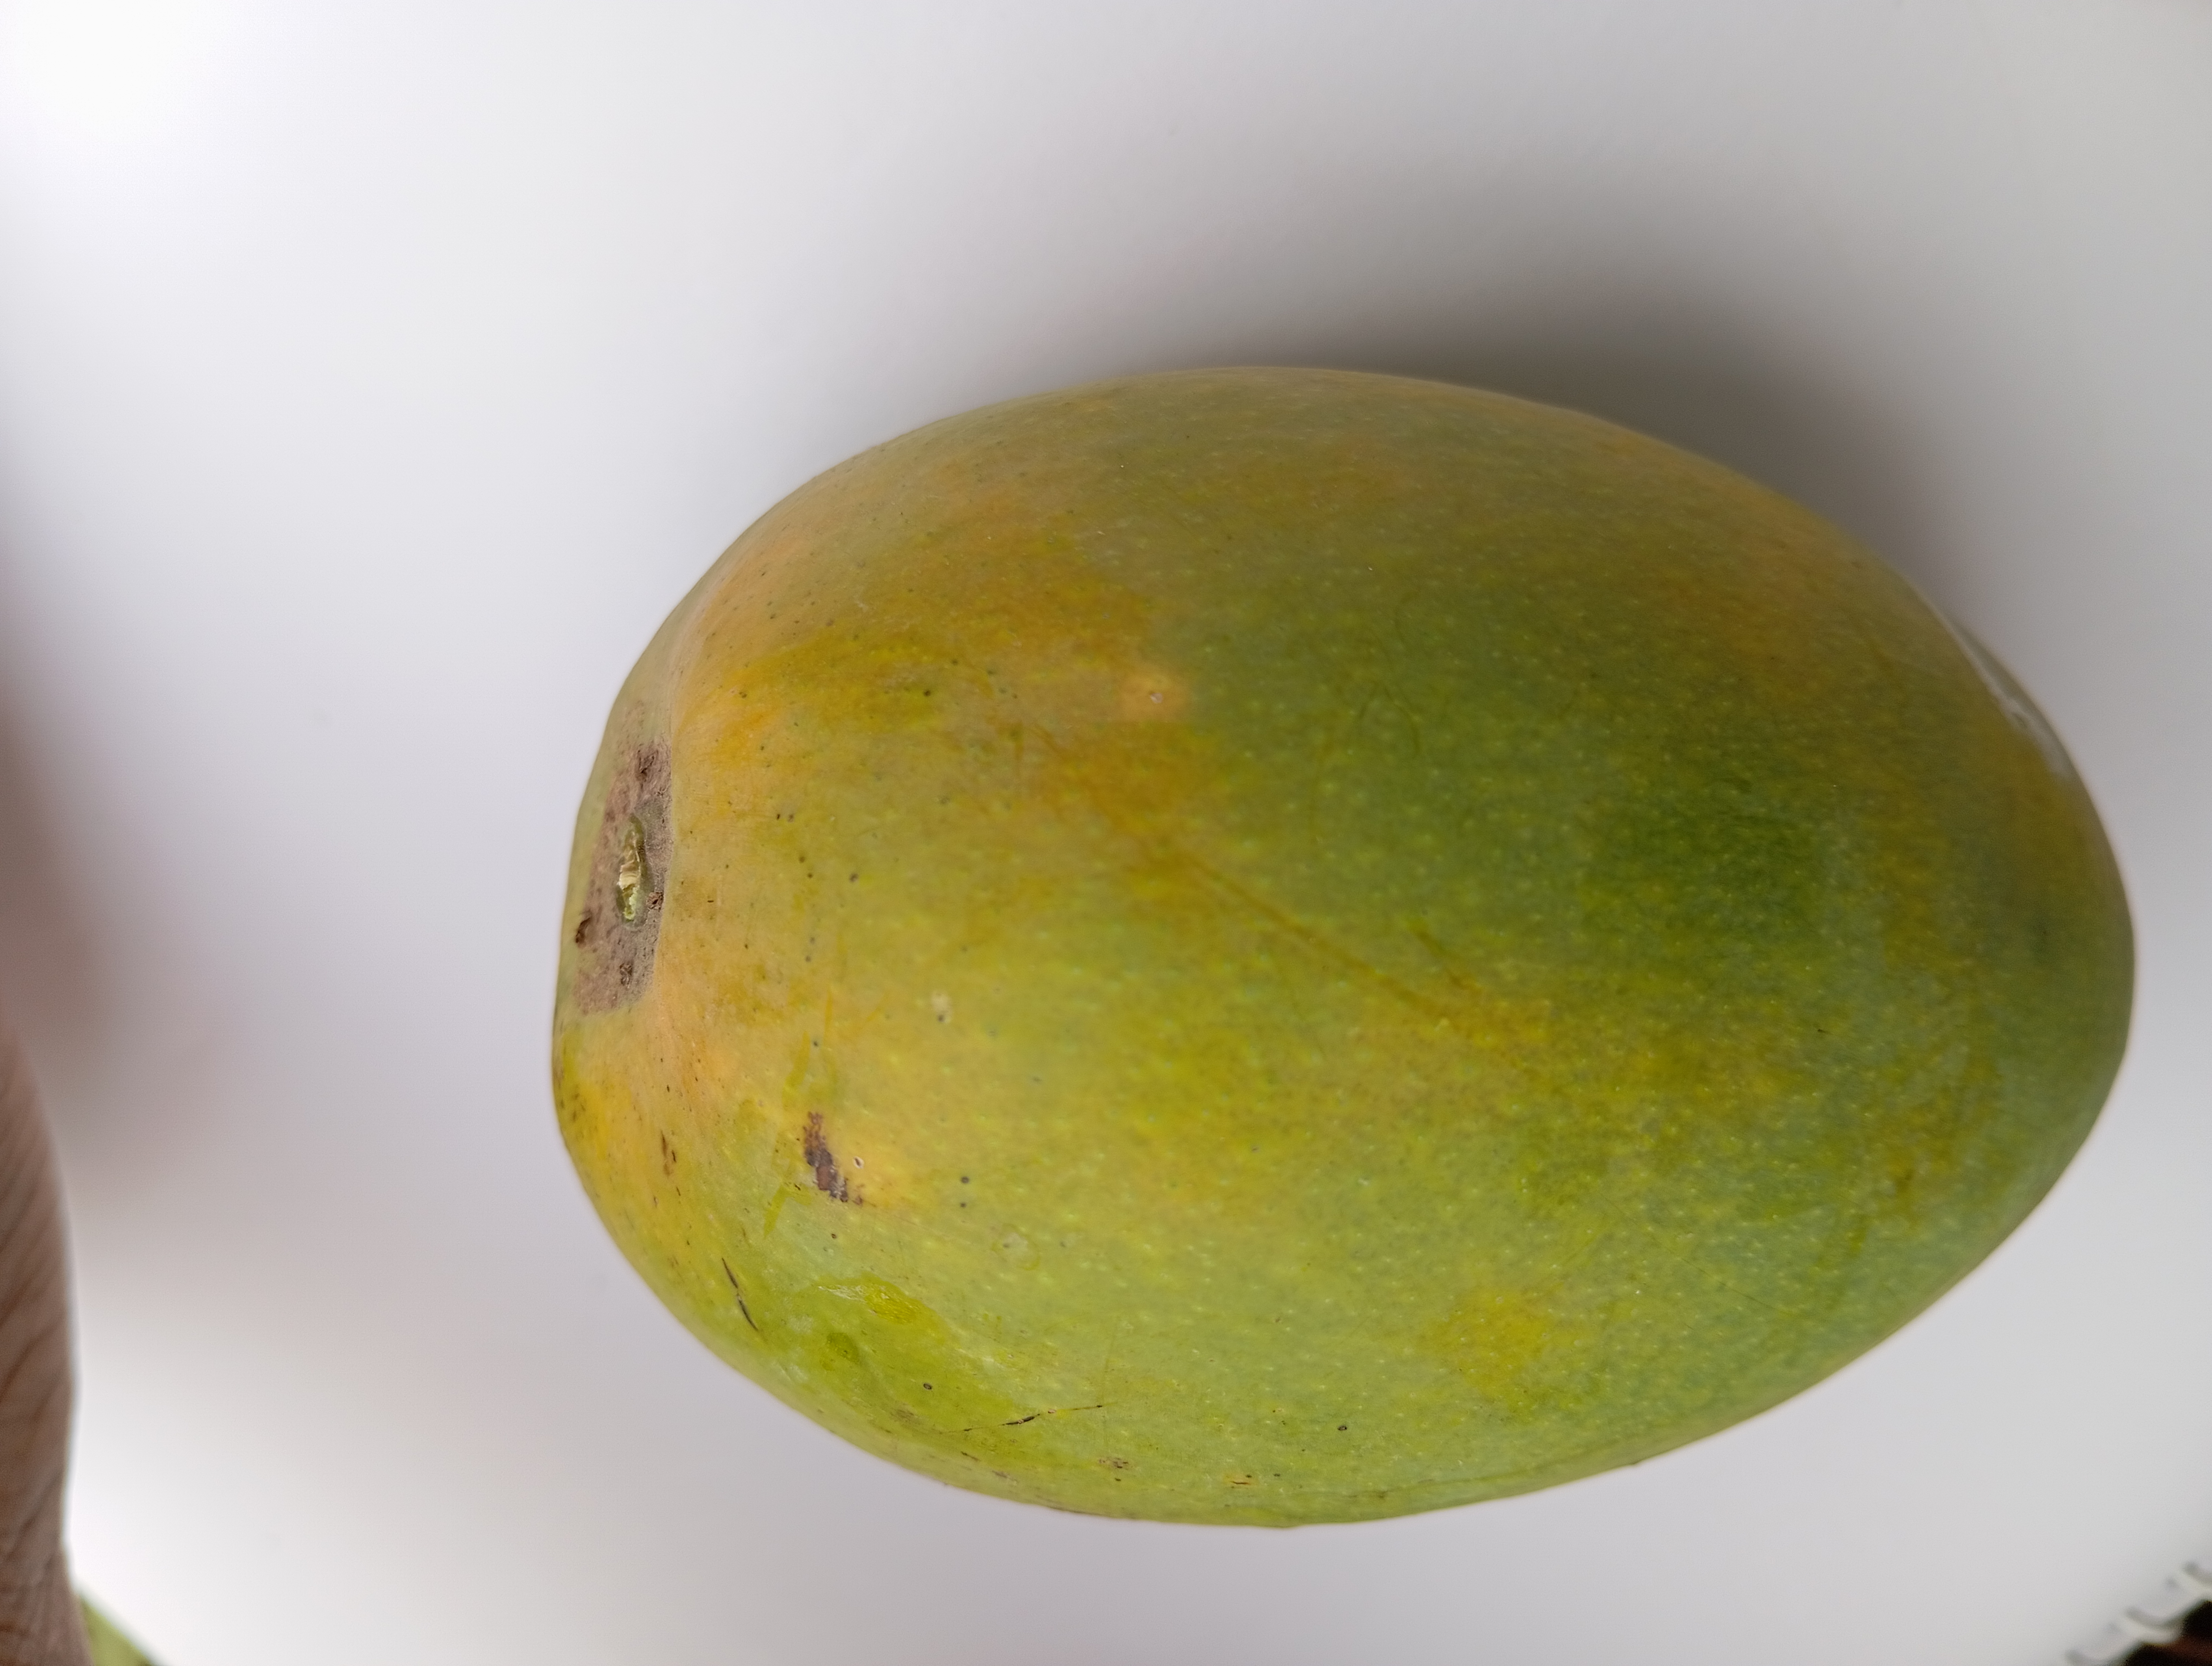
Mango variety: Himsagar